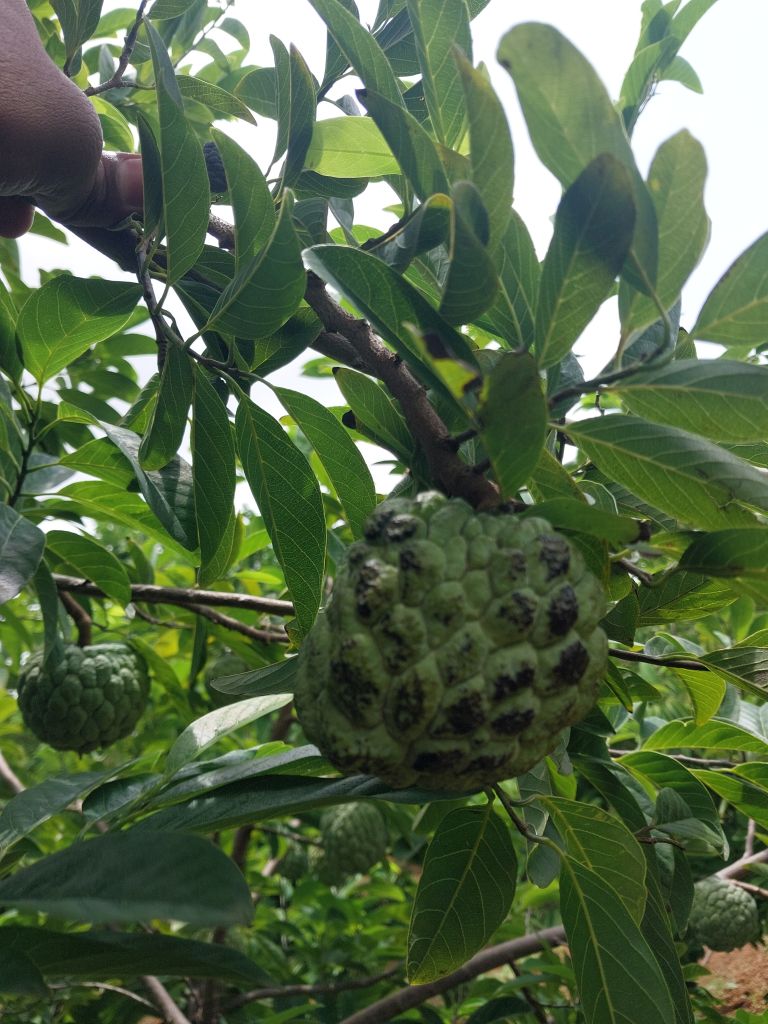
Disease label: Blank Canker